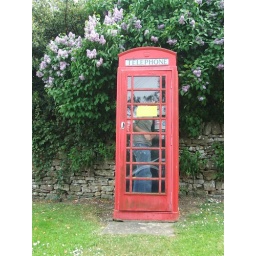
Adam in telephone box